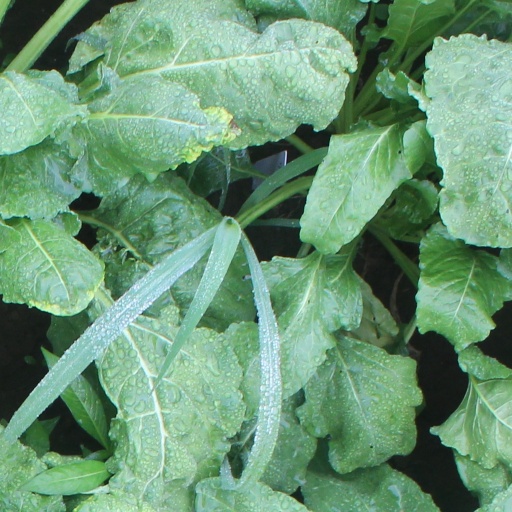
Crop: sugar beet